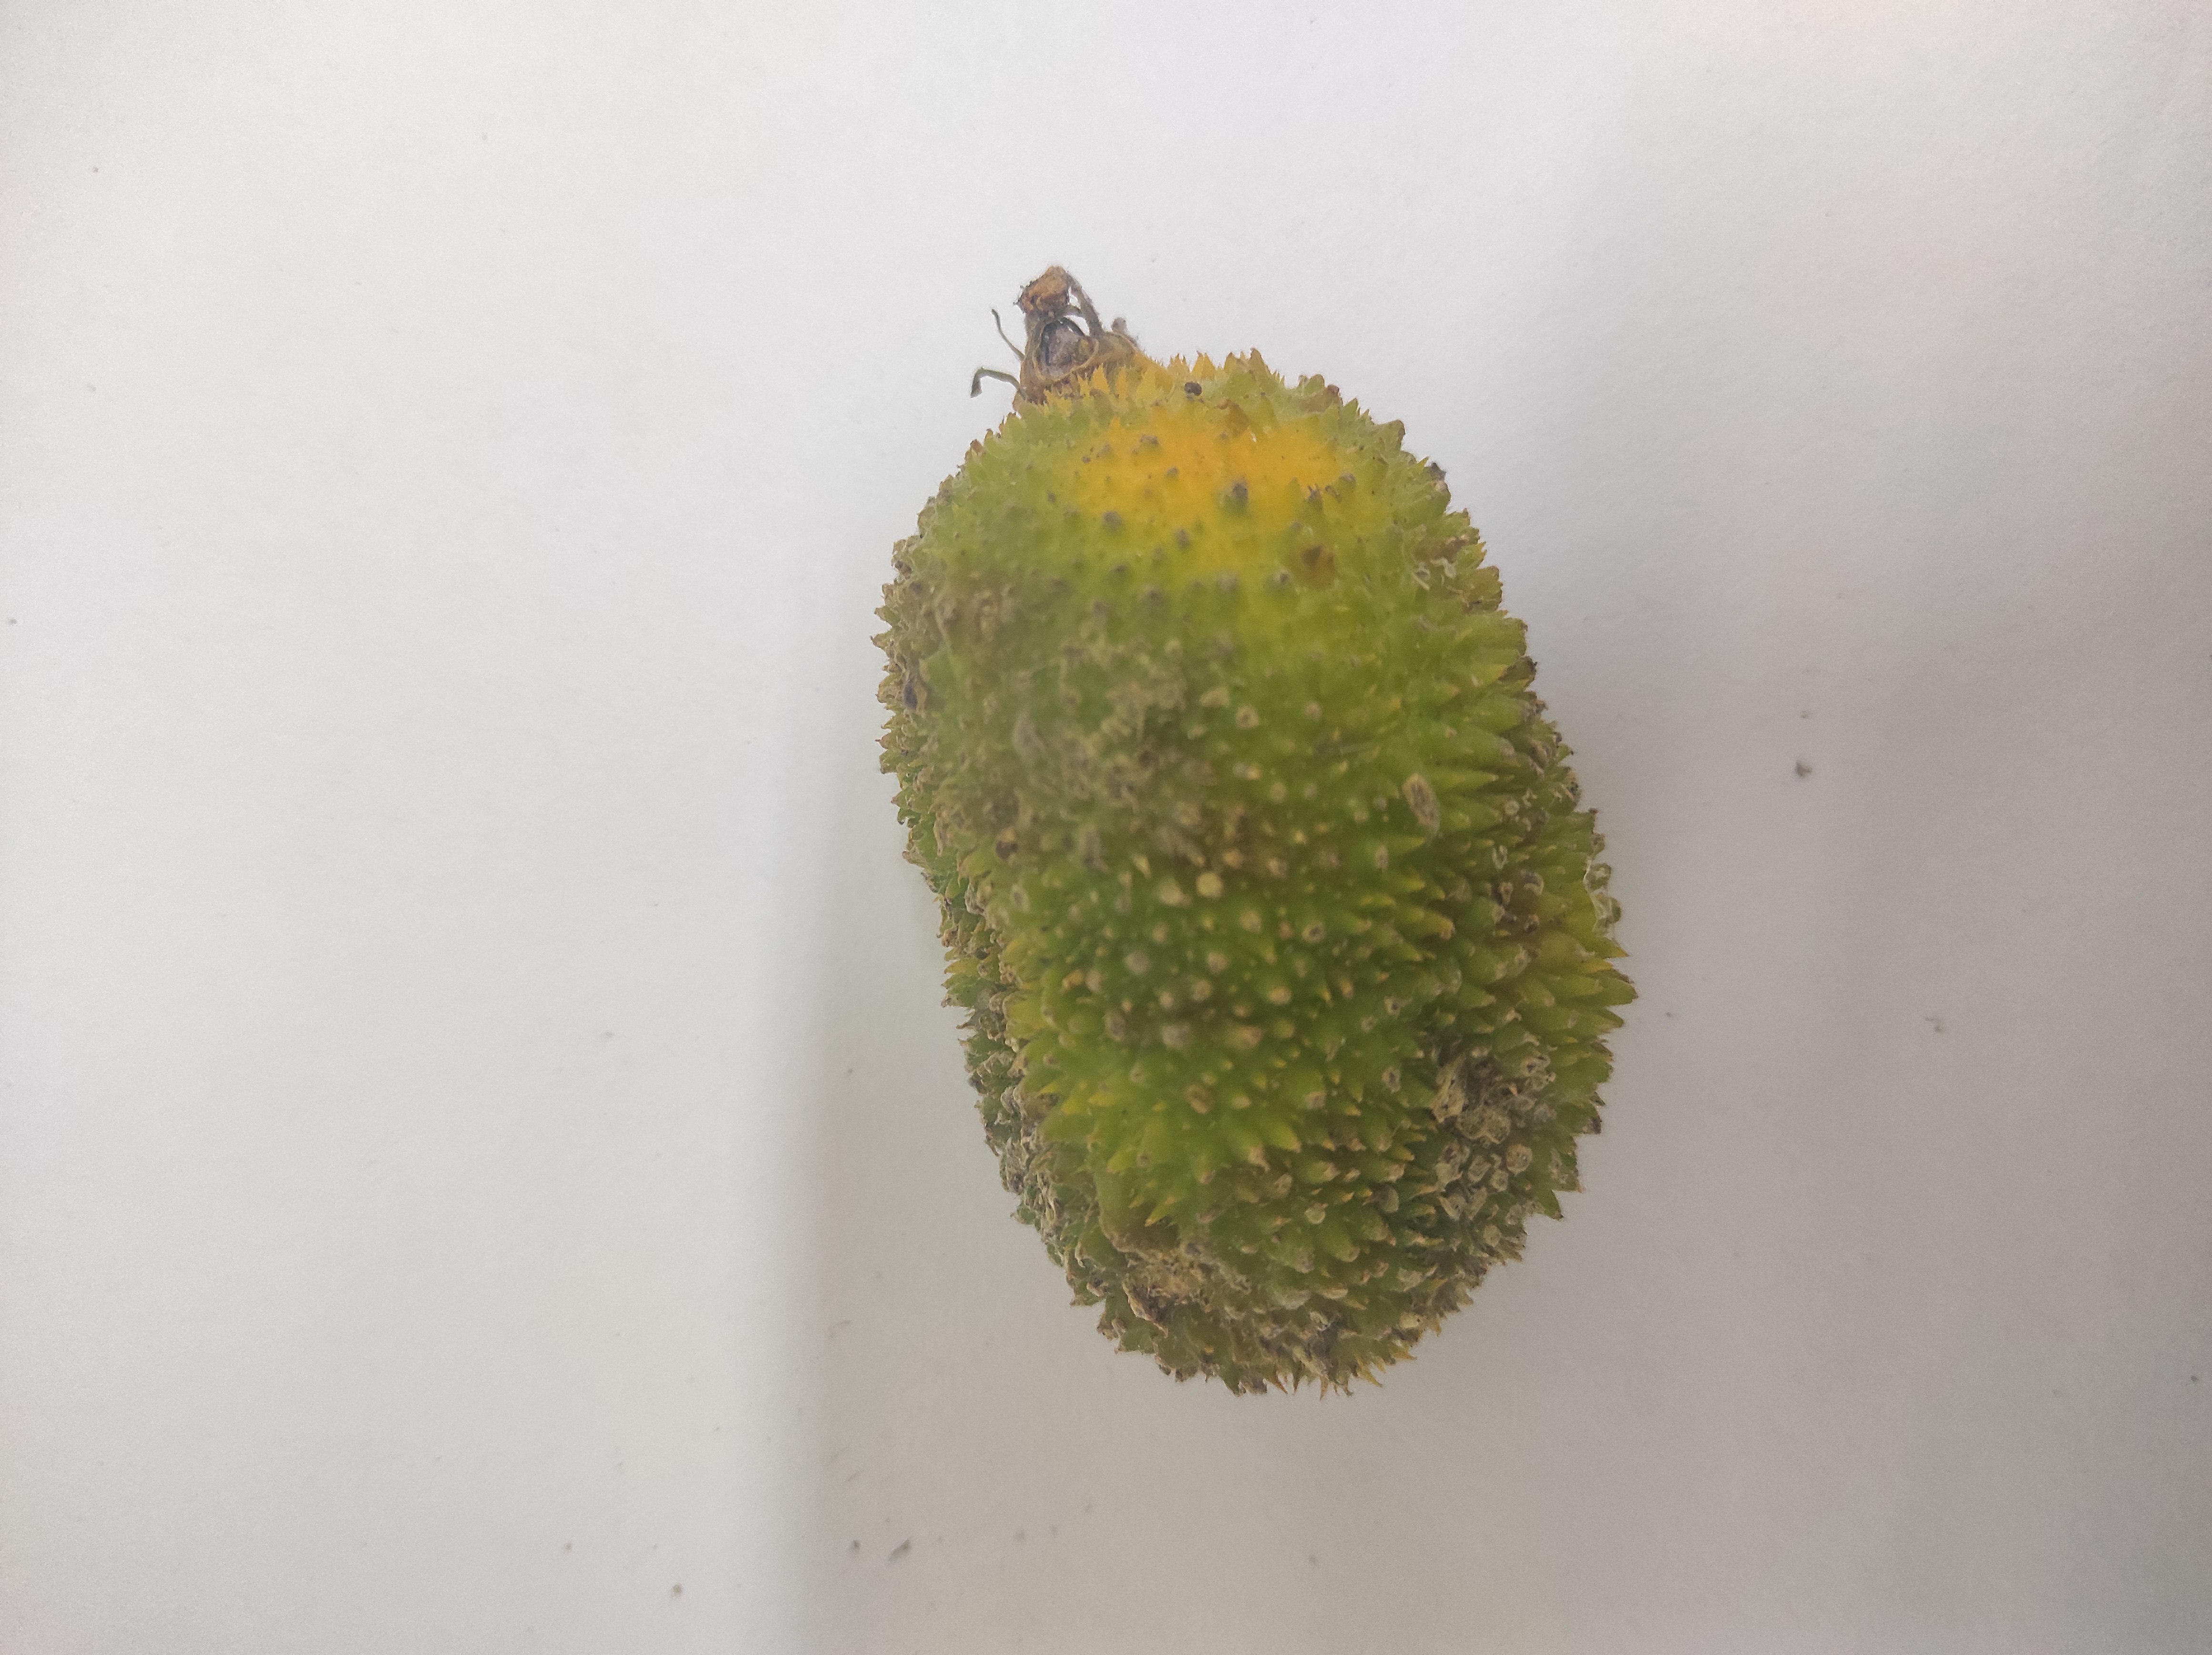
Crop: Spiny Gourd
Condition: Damaged